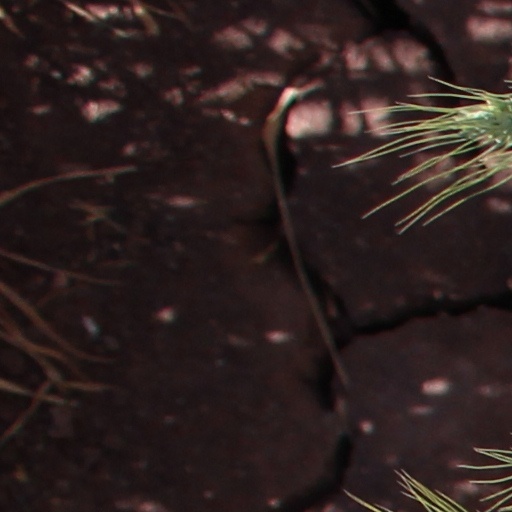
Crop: wheat